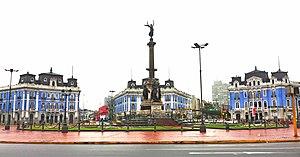
Adam Stanisław Hipolit Ernest Nepomucen Malinowski est né à Wołyń; baptisé à Seweryny district de Nowogród Wołyński en Podolie, une province de Pologne et décédé le 2 mars 1899 à Lima au Pérou, était un ingénieur polonais.